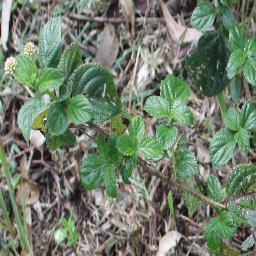
Label: lantana